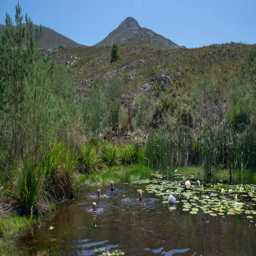
swimming in the lily pond